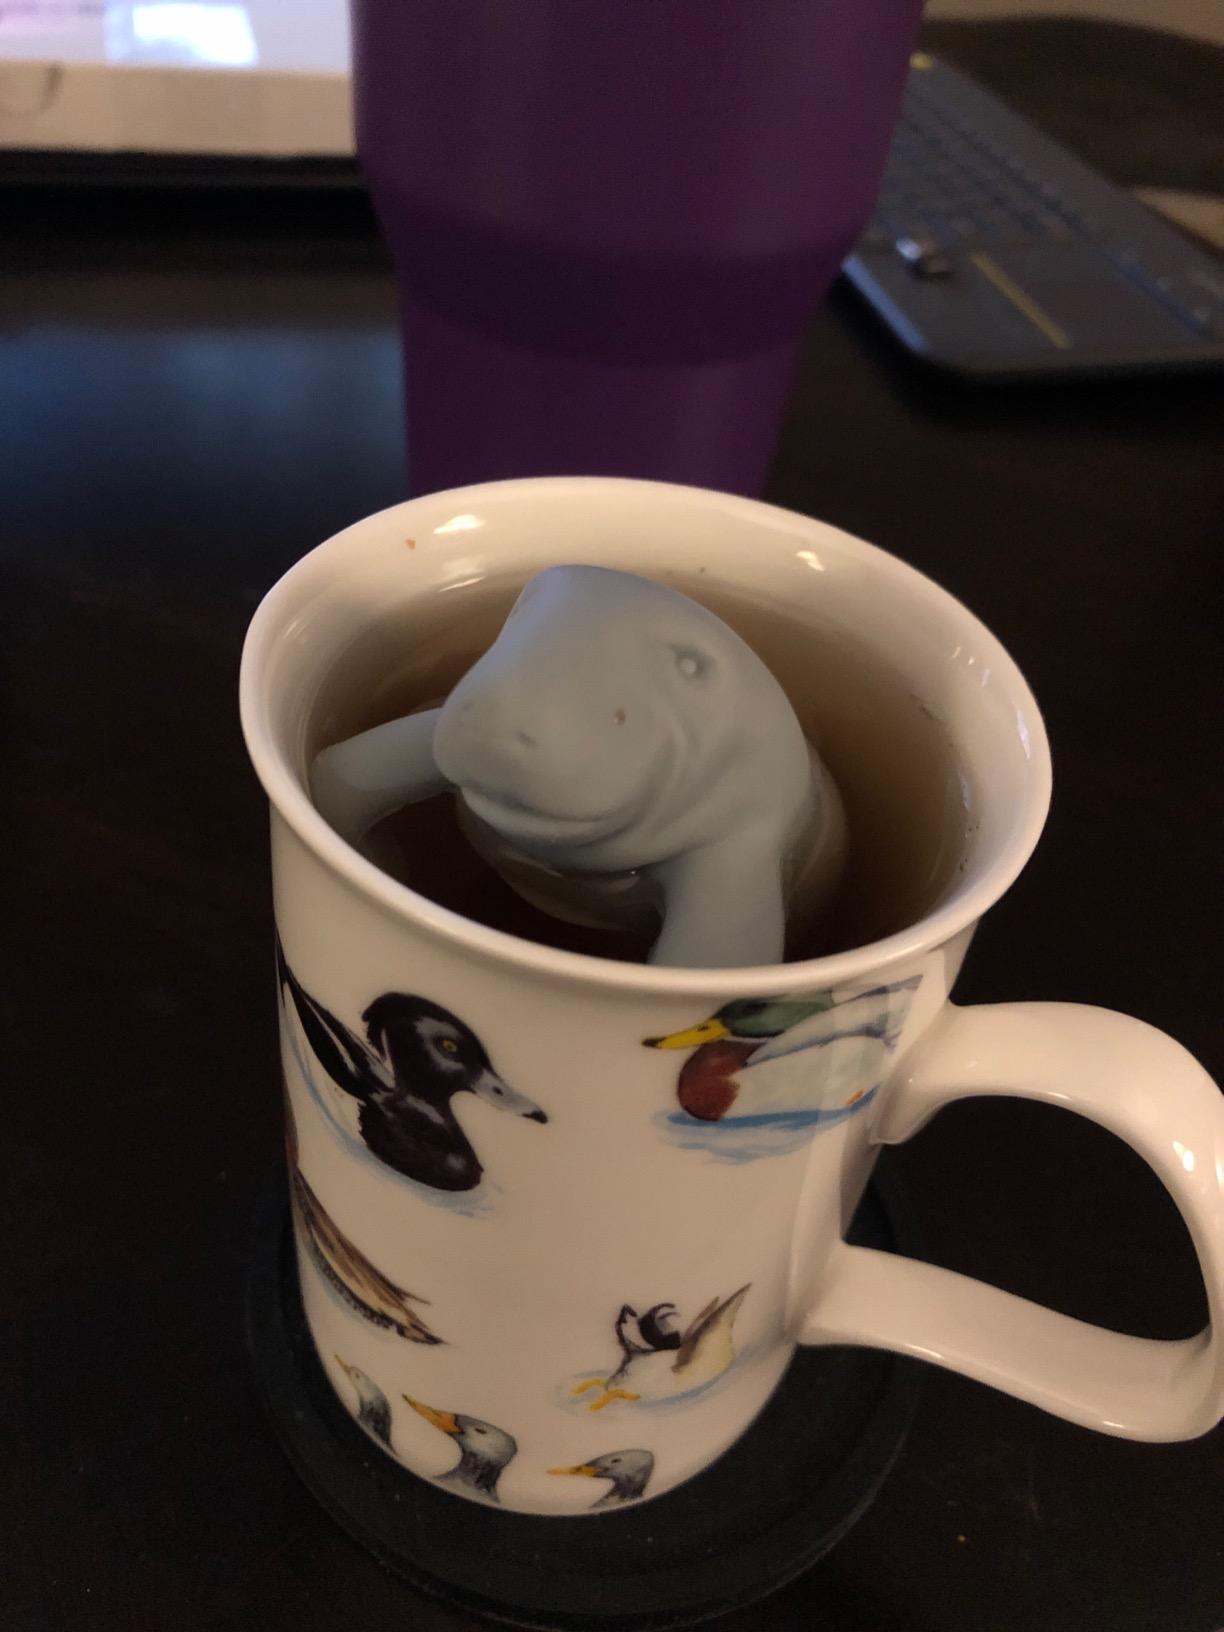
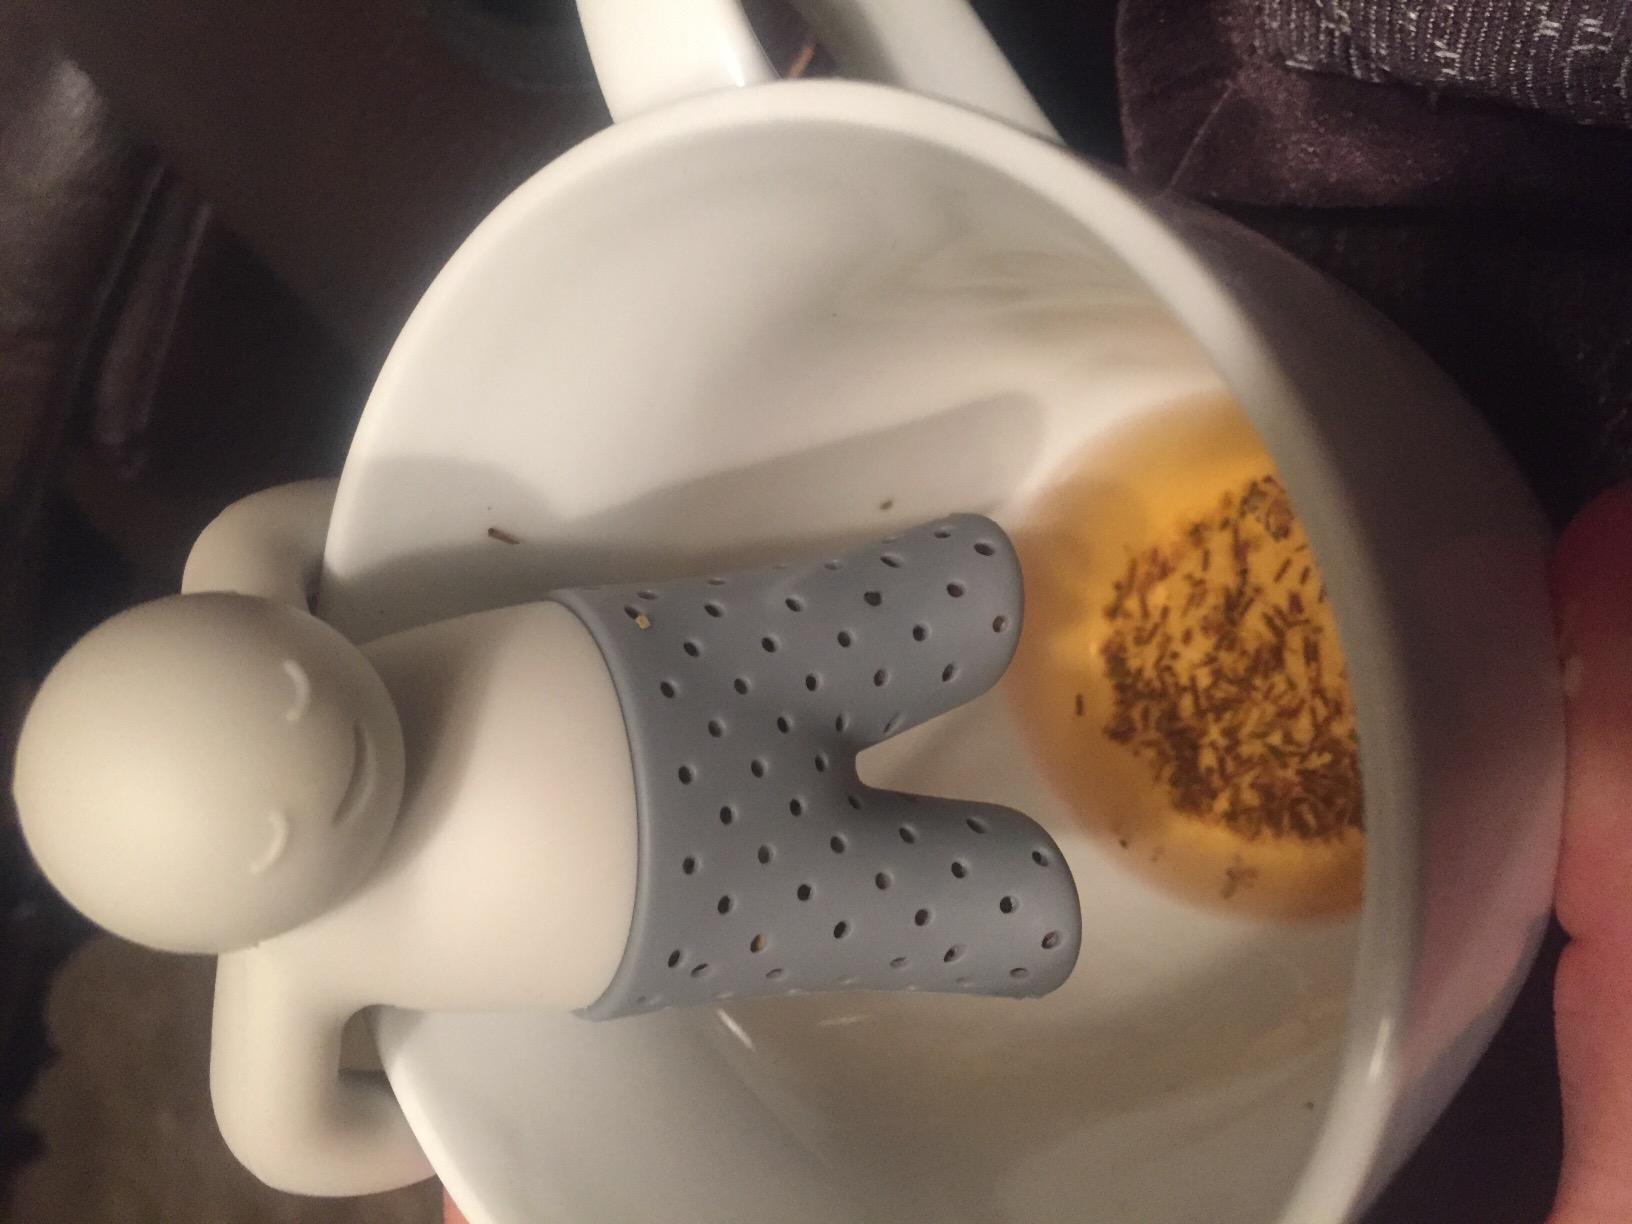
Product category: items_tea
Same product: no